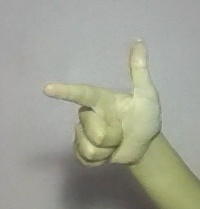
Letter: yaa